Cameroon Armed Forces

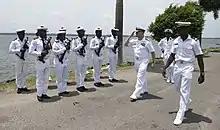
Cameroonian sailors reviewed by an American admiral in Douala, 2015.

Around May 1999, Philip Njaru wrote a newspaper article where he alleged ill-treatment of civilians conducted by the 21st Navy Battalion based in Ekondo-Titi. In late May Njaru was approached by the local captain who asked Njaru "to stop writing such articles and to disclose his sources". Refusing to do this, Njaru five days later found his house encircled by armed soldiers, and escaped to Kumba. Here, he was assaulted by police in June 2001, with no particular reason stated. Njaru complained to the local authorities, but later learned that "his complaint had not been received".